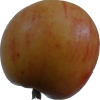
Label: Apple 14